2013 Monaco Grand Prix

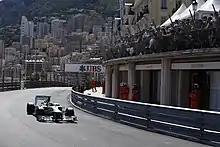
Nico Rosberg in the Massenet curve

Rosberg led from pole position ahead of teammate Lewis Hamilton at the start and Red Bull's Sebastian Vettel and Mark Webber. Marussia's Bianchi started from pit lane after an issue on the starting grid. Maldonado and van der Garde had contact which forced Maldonado to pit the Williams for a new front wing. On lap 9, Charles Pic pulled over near the pit entry with an engine fire in the Caterham.